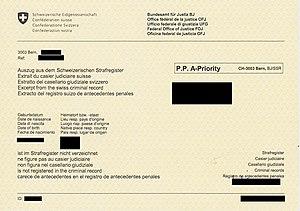
Extrait du casier judiciaire suisse
En droit suisse, le principe du casier judiciaire est institué par le titre 6 du Code pénal suisse.